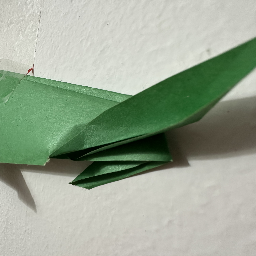
Material: Paper